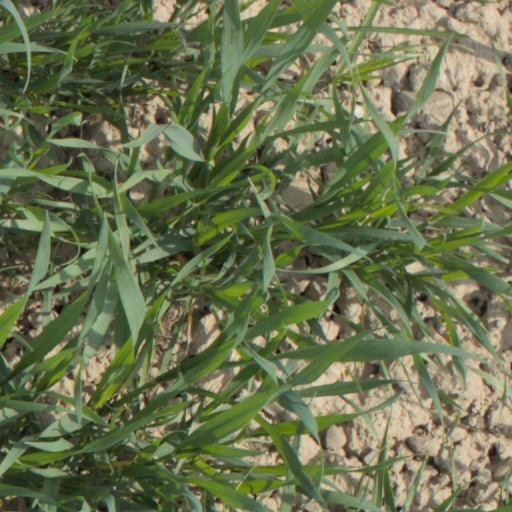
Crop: wheat